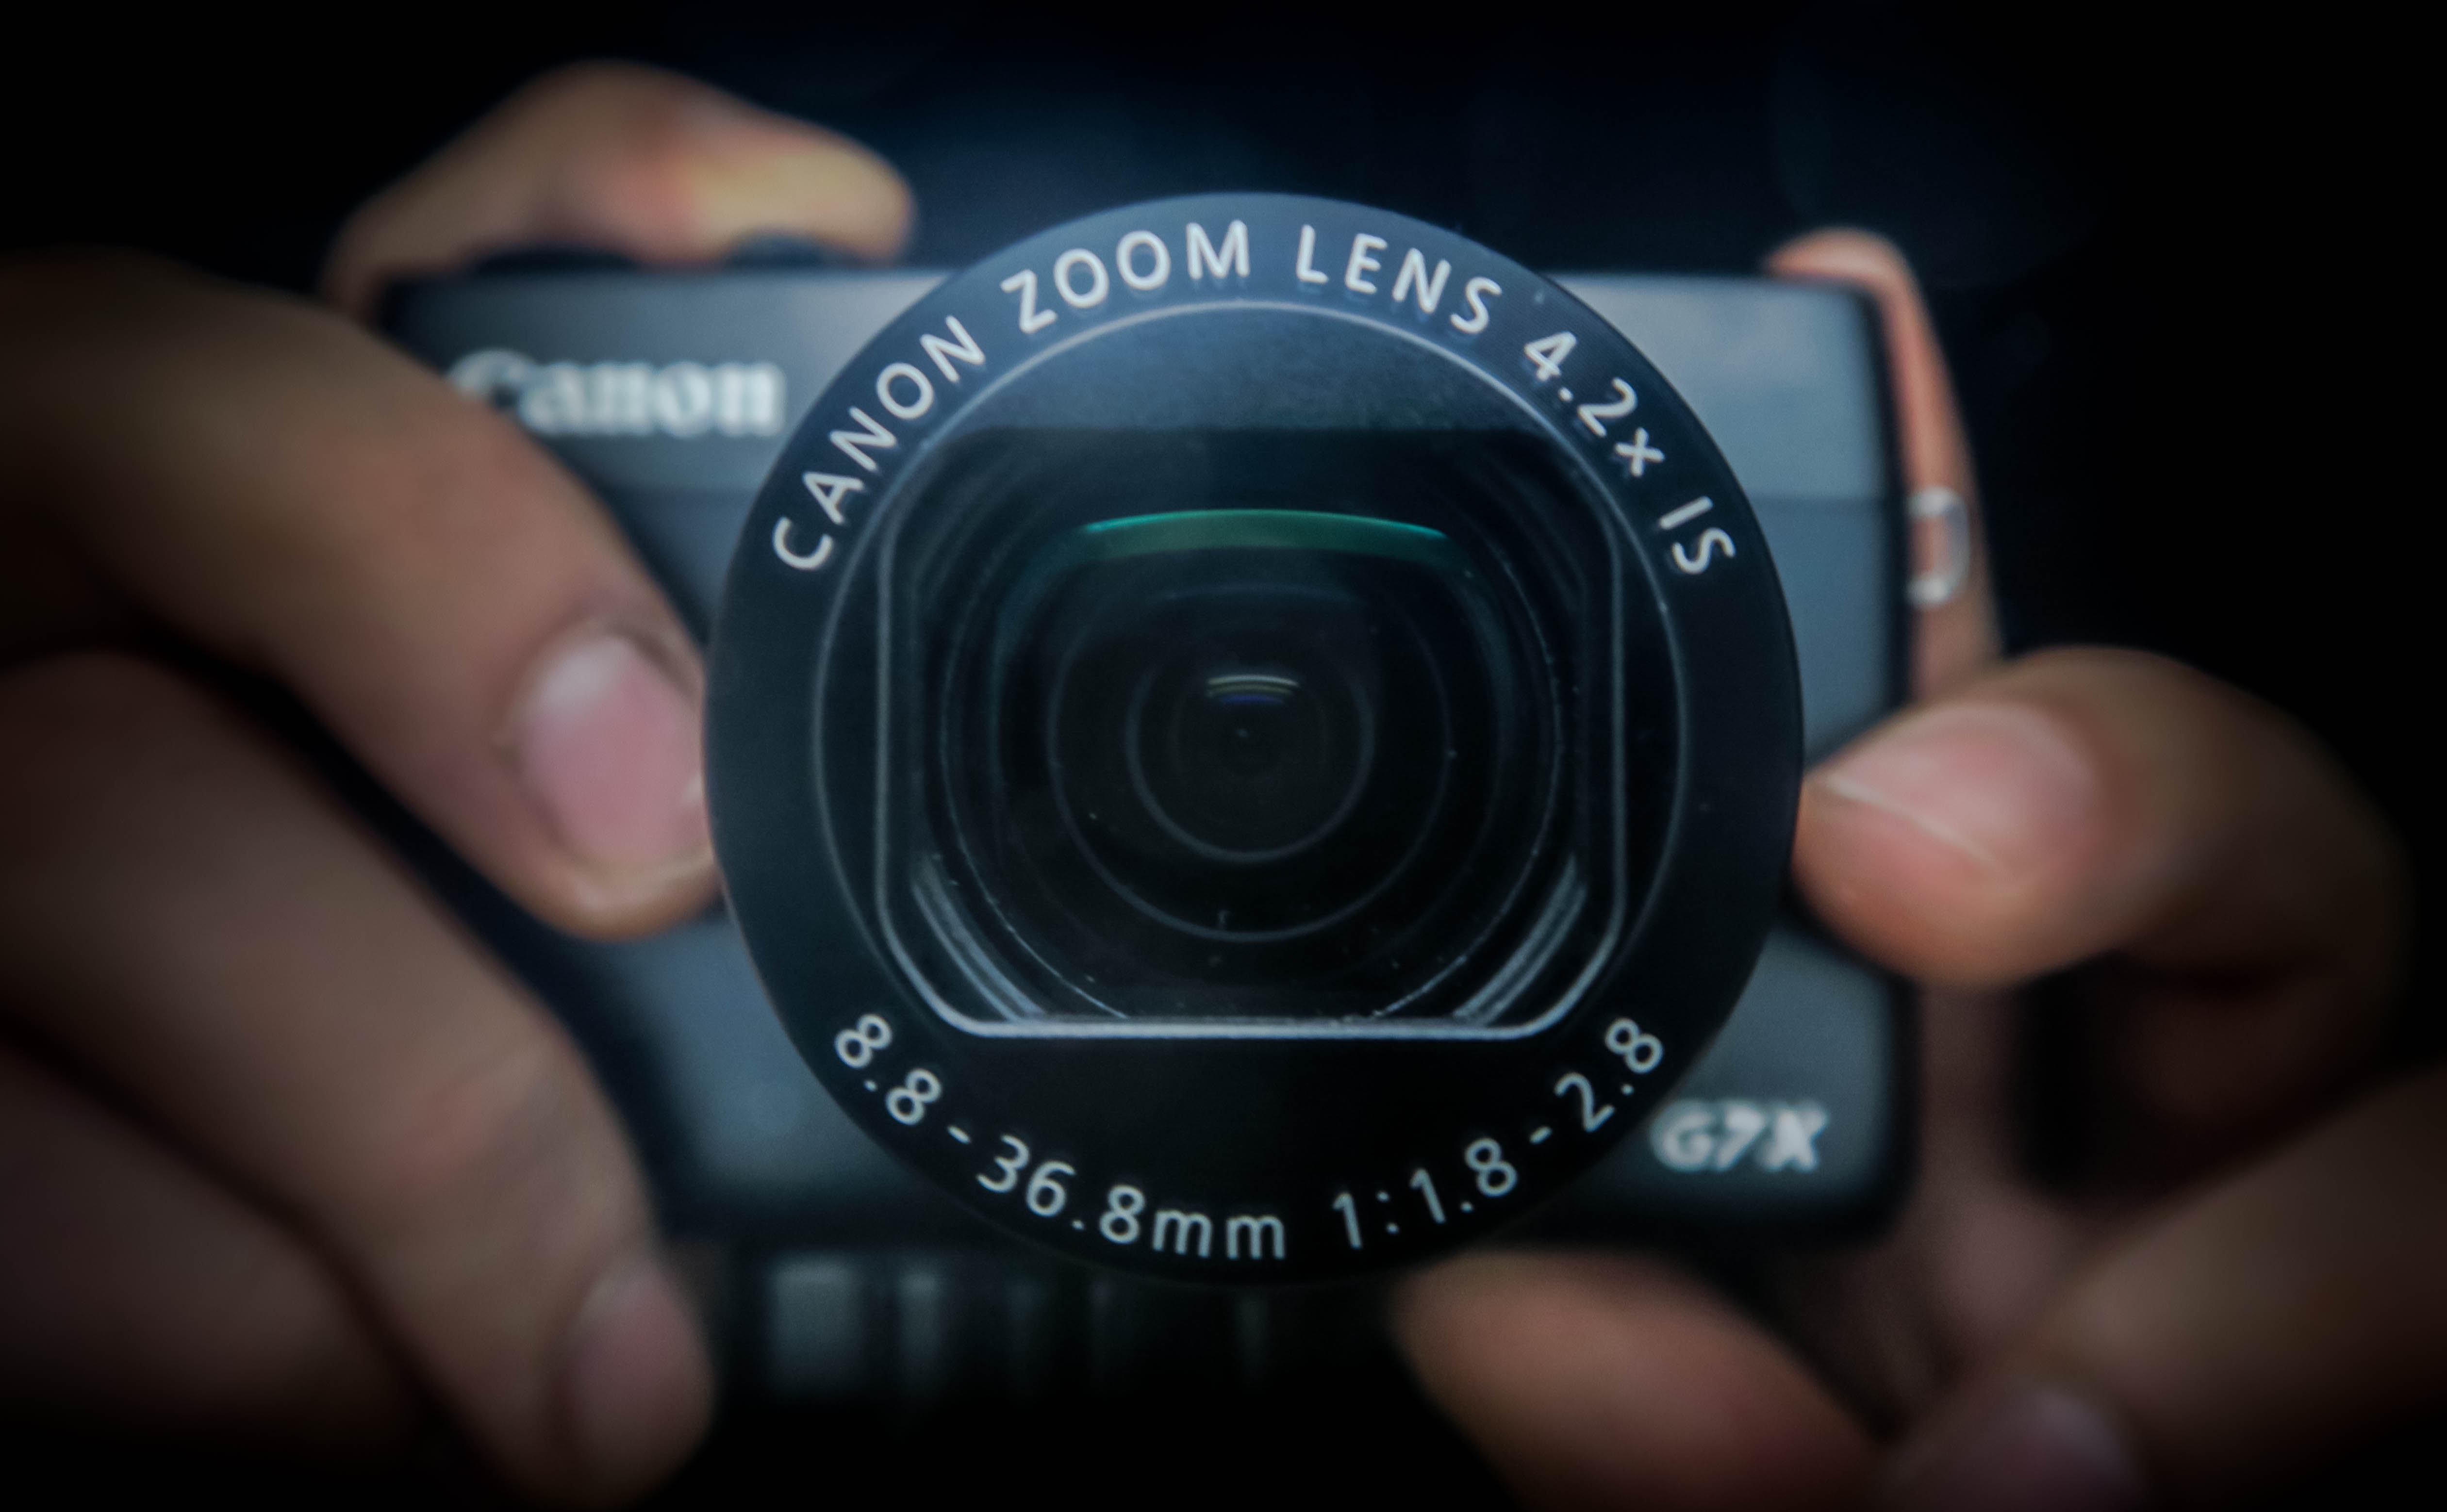
hand, camera, photography, close up, reflex camera, digital camera, camera lens, digital slr, single lens reflex camera, cameras optics, mirrorless interchangeable lens camera